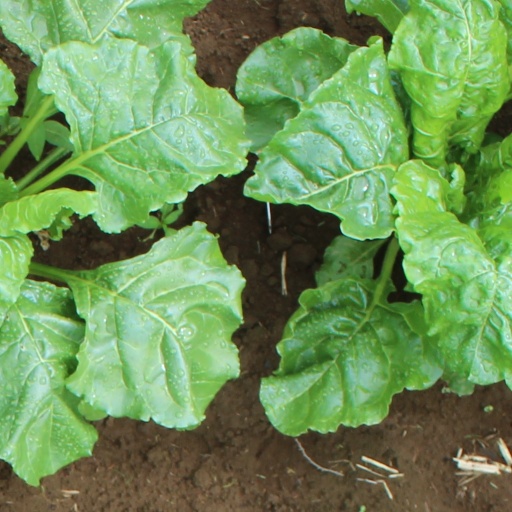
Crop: sugar beet